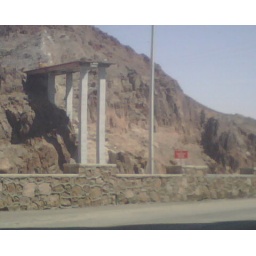
new highway bridge over Colorado River Gorge downstream of Hoover Dam